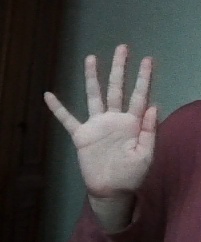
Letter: sheen